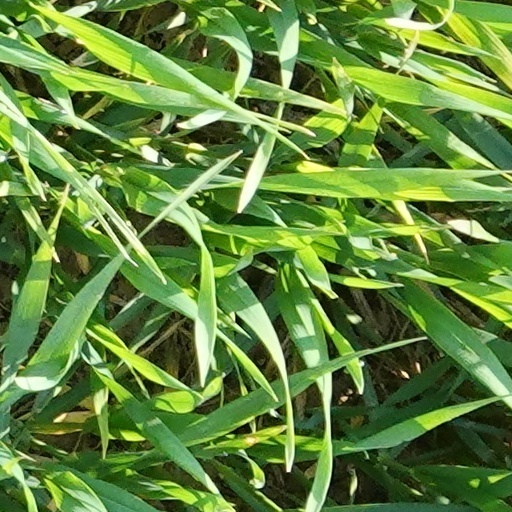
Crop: wheat